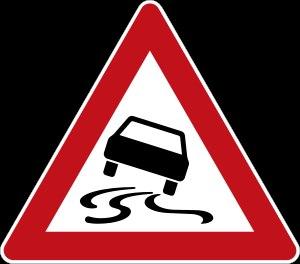
L'aquaplanage, ou hydroplanage, est un phénomène qui se produit quand au moins une roue d'un véhicule perd de l'adhérence par rapport au sol en glissant sur une surface aqueuse. Ce phénomène peut aussi être dû à la présence d'huile ou d'hydrocarbure sur la chaussée qui réduisent le coefficient d’adhérence.